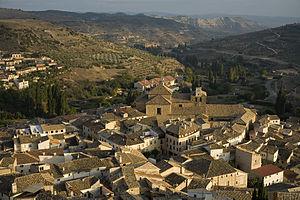
Pastrana est une commune d'Espagne de la province de Guadalajara dans la communauté autonome de Castille-La Manche.